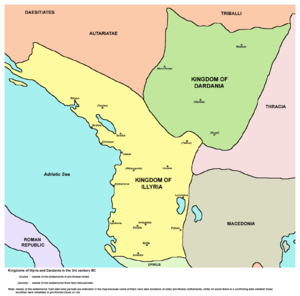
La Dardanie est une région antique qui incluait le territoire actuel du Kosovo et d'une partie de la Macédoine du Nord et de l'Albanie.
Bardylis Iᵉʳ est un roi d’Illyrie du IVᵉ siècle av. J.-C. Potentat, il règne sur les Enchéléiens, dans l’Albanie actuelle. On a pu constater qu'à une certaine période les Illyriens s'unissent autour d'un chef, mais sans grande continuité dynastique. Le dernier royaume d'Illyrie est fondé en -385 par le roi Bardylis, qui unifie le pays et prend pour capitale Shkodra.